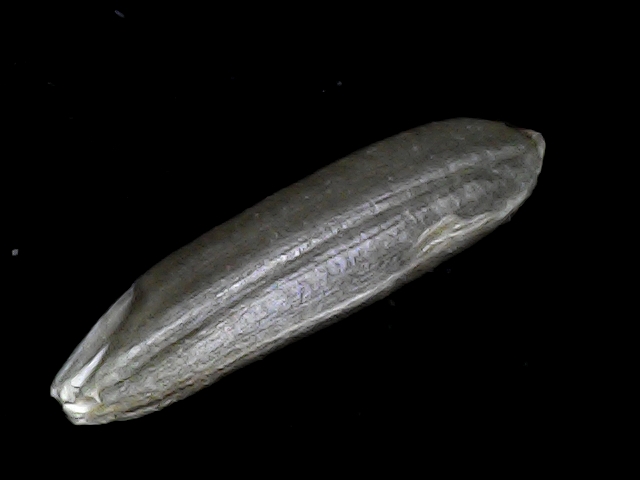
Rice variety: BD70